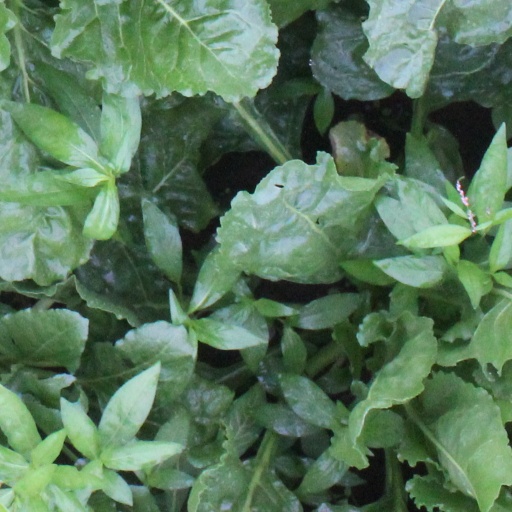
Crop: sugar beet